Noor Inayat Khan

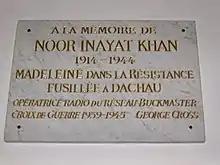
Noor Inayat Khan's memorial plaque at the Dachau Memorial Hall

Atkins always accompanied the woman agents to the departure airfields, if she possibly could. Those who were not dropped into France by parachute (as were agents like Andrée Borrel and Lise de Baissac) were flown in on Lysanders, a light monowing transport aircraft designed to land on short and rough fields. These planes were met by a "reception committee" consisting of SOE agents and local French helpers. The reception committees were alerted to imminent arrival of a plane by a BBC action message inserted as a "message personnel"; these were broadcast across France every evening, mostly for ordinary listeners wishing to contact friends or family separated by war. The messages broadcast for SOE, agreed in advance between HQ and the circuit organizer, usually by wireless signal, sounded like odd greetings or aphorisms""Le hibou n'est pas un éléphant"" (The owl is not an elephant)but the reception committee on the ground would know that the message meant a particular (pre-planned) operation would take place.